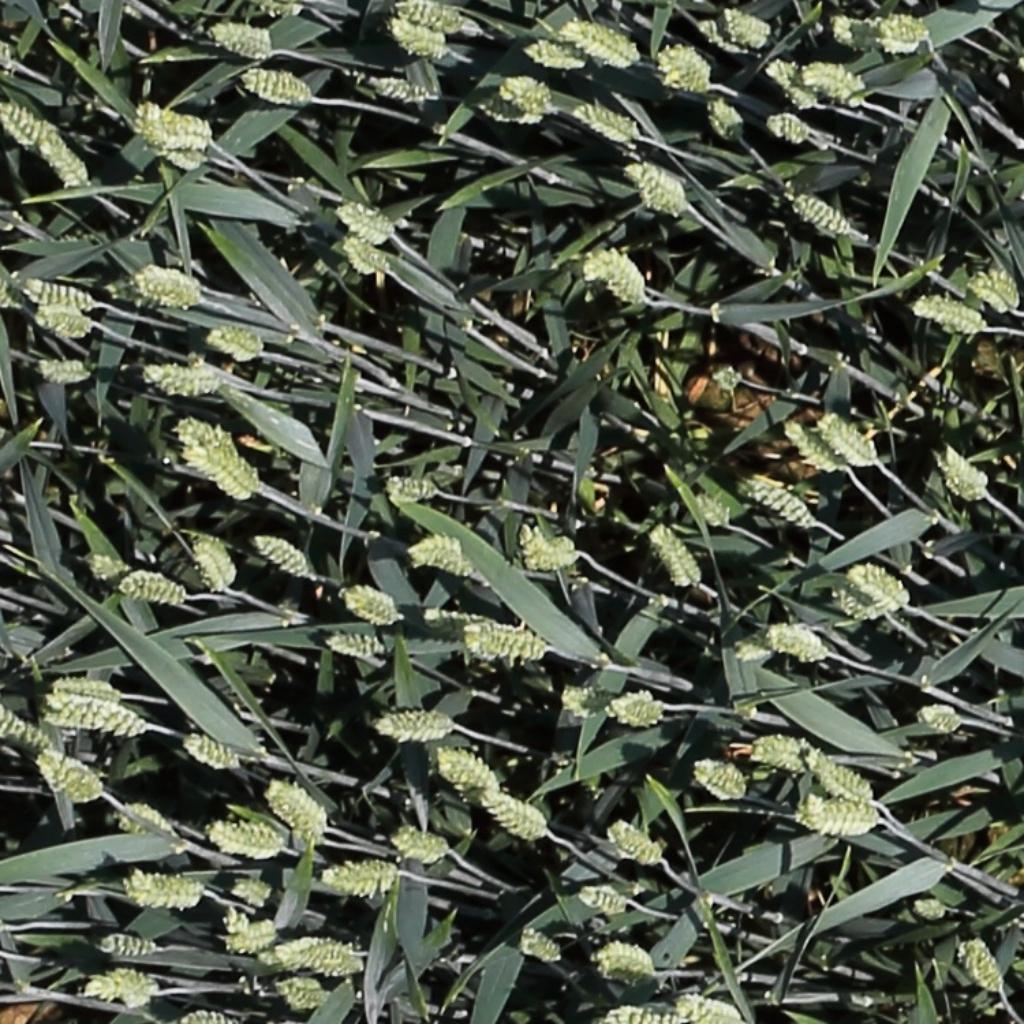
Country: Switzerland
Location: Usask
Wheat development stage: Filling